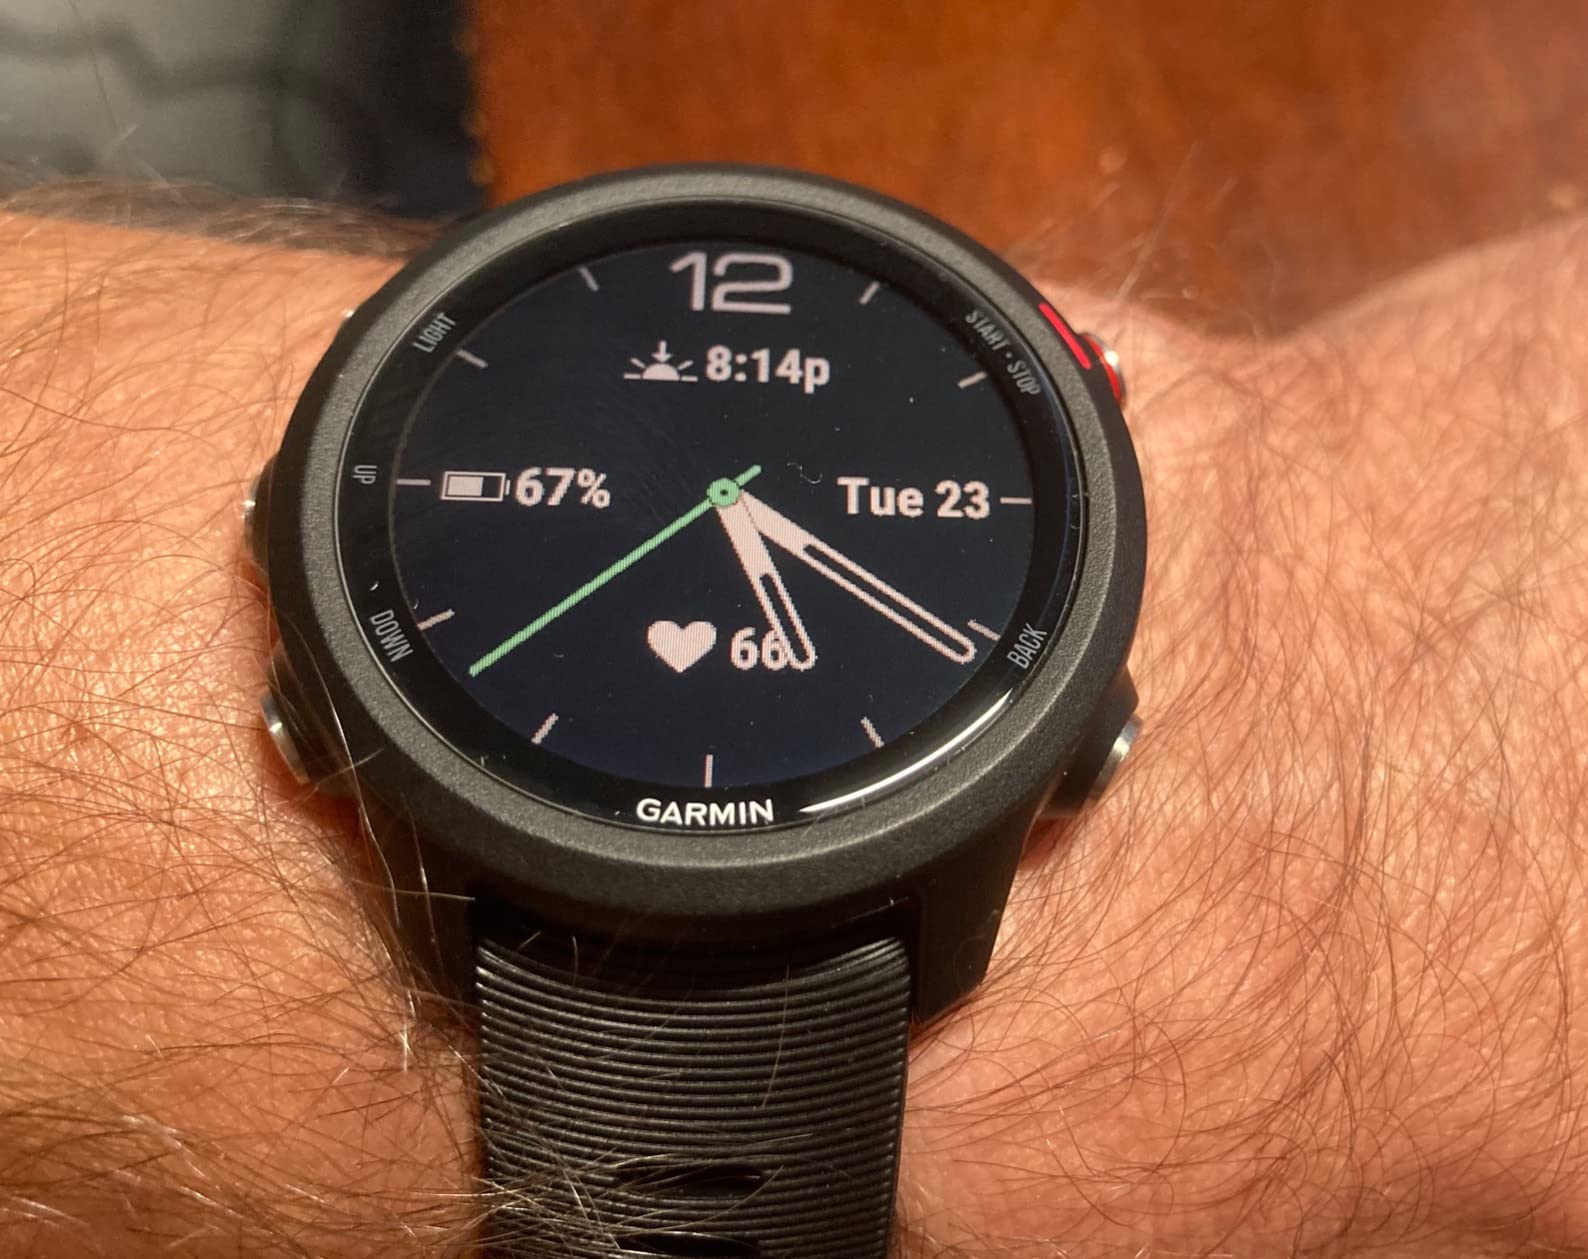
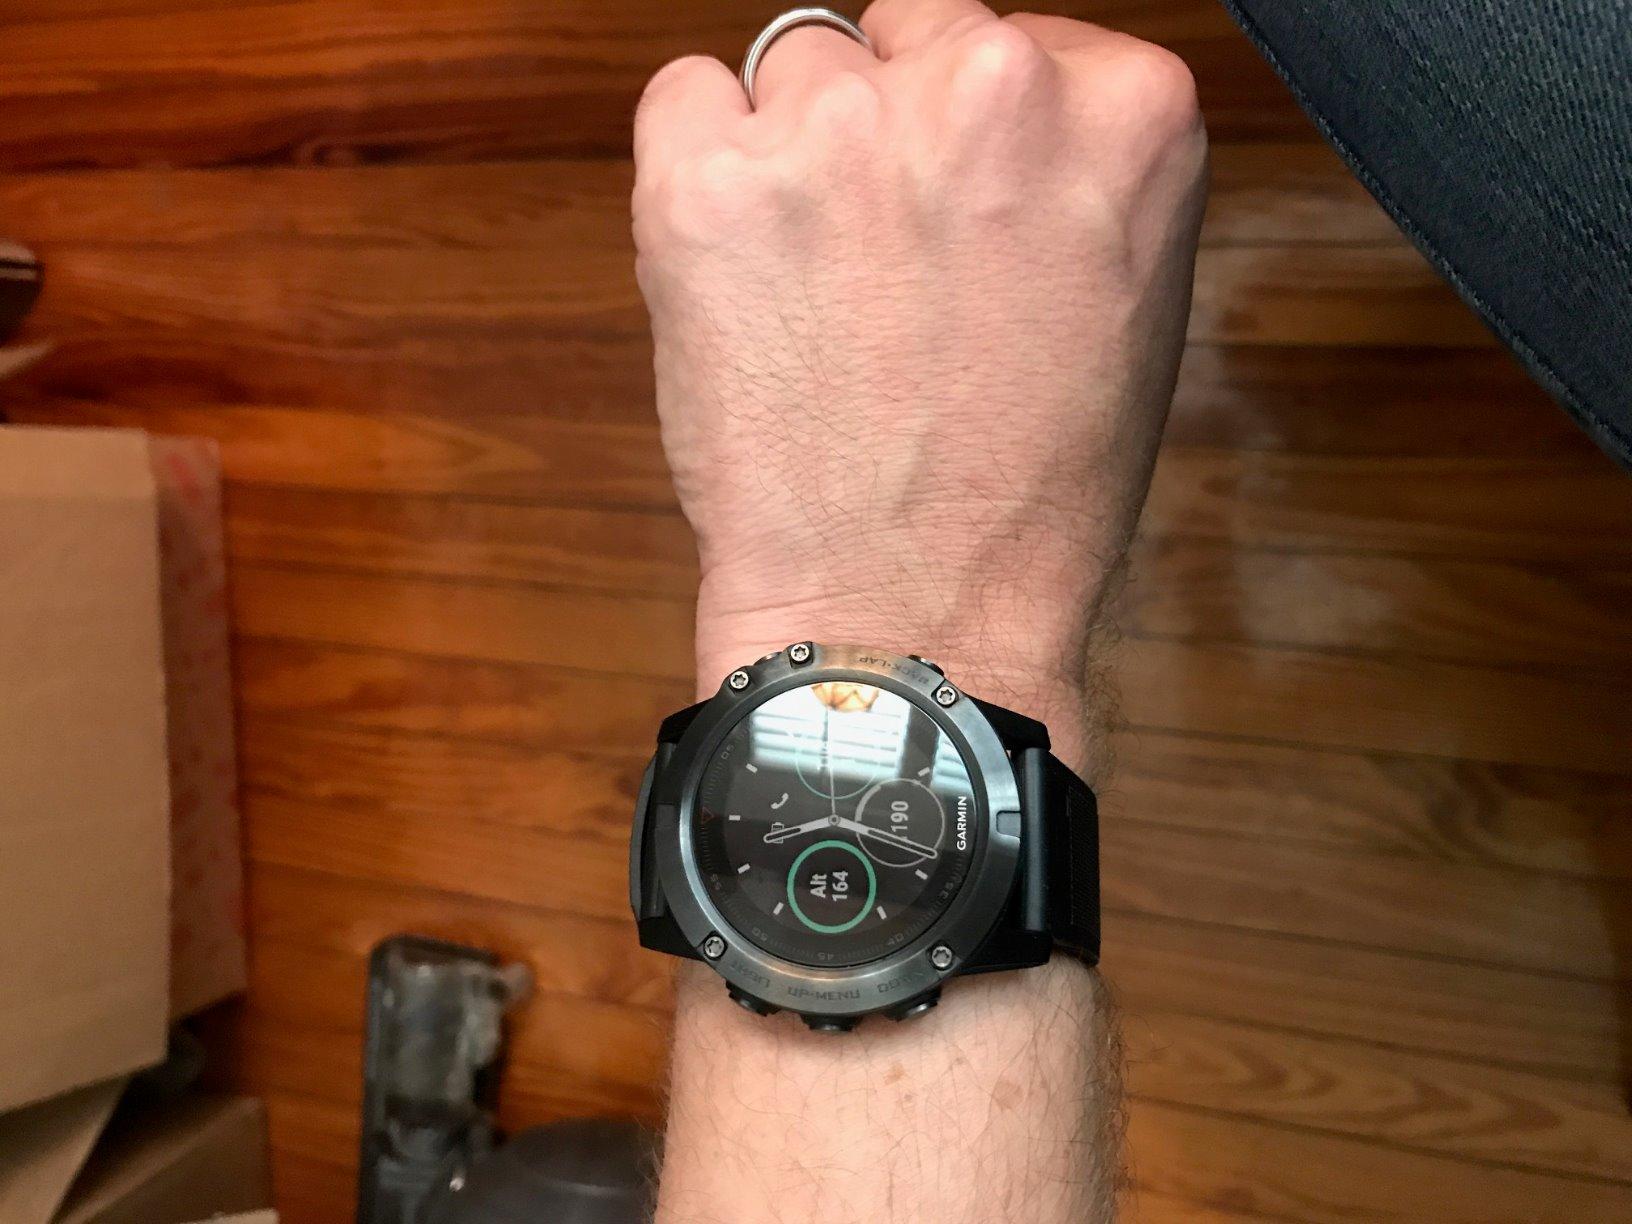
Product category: smartwatch
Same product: no